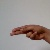
The image shows a hand gesture representing the letter 'H' in Indian Sign Language.